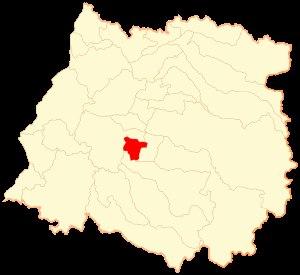
Villa Alegre est une ville et une commune du Chili faisant partie de la province de Linares, elle-même rattachée à la région du Maule.